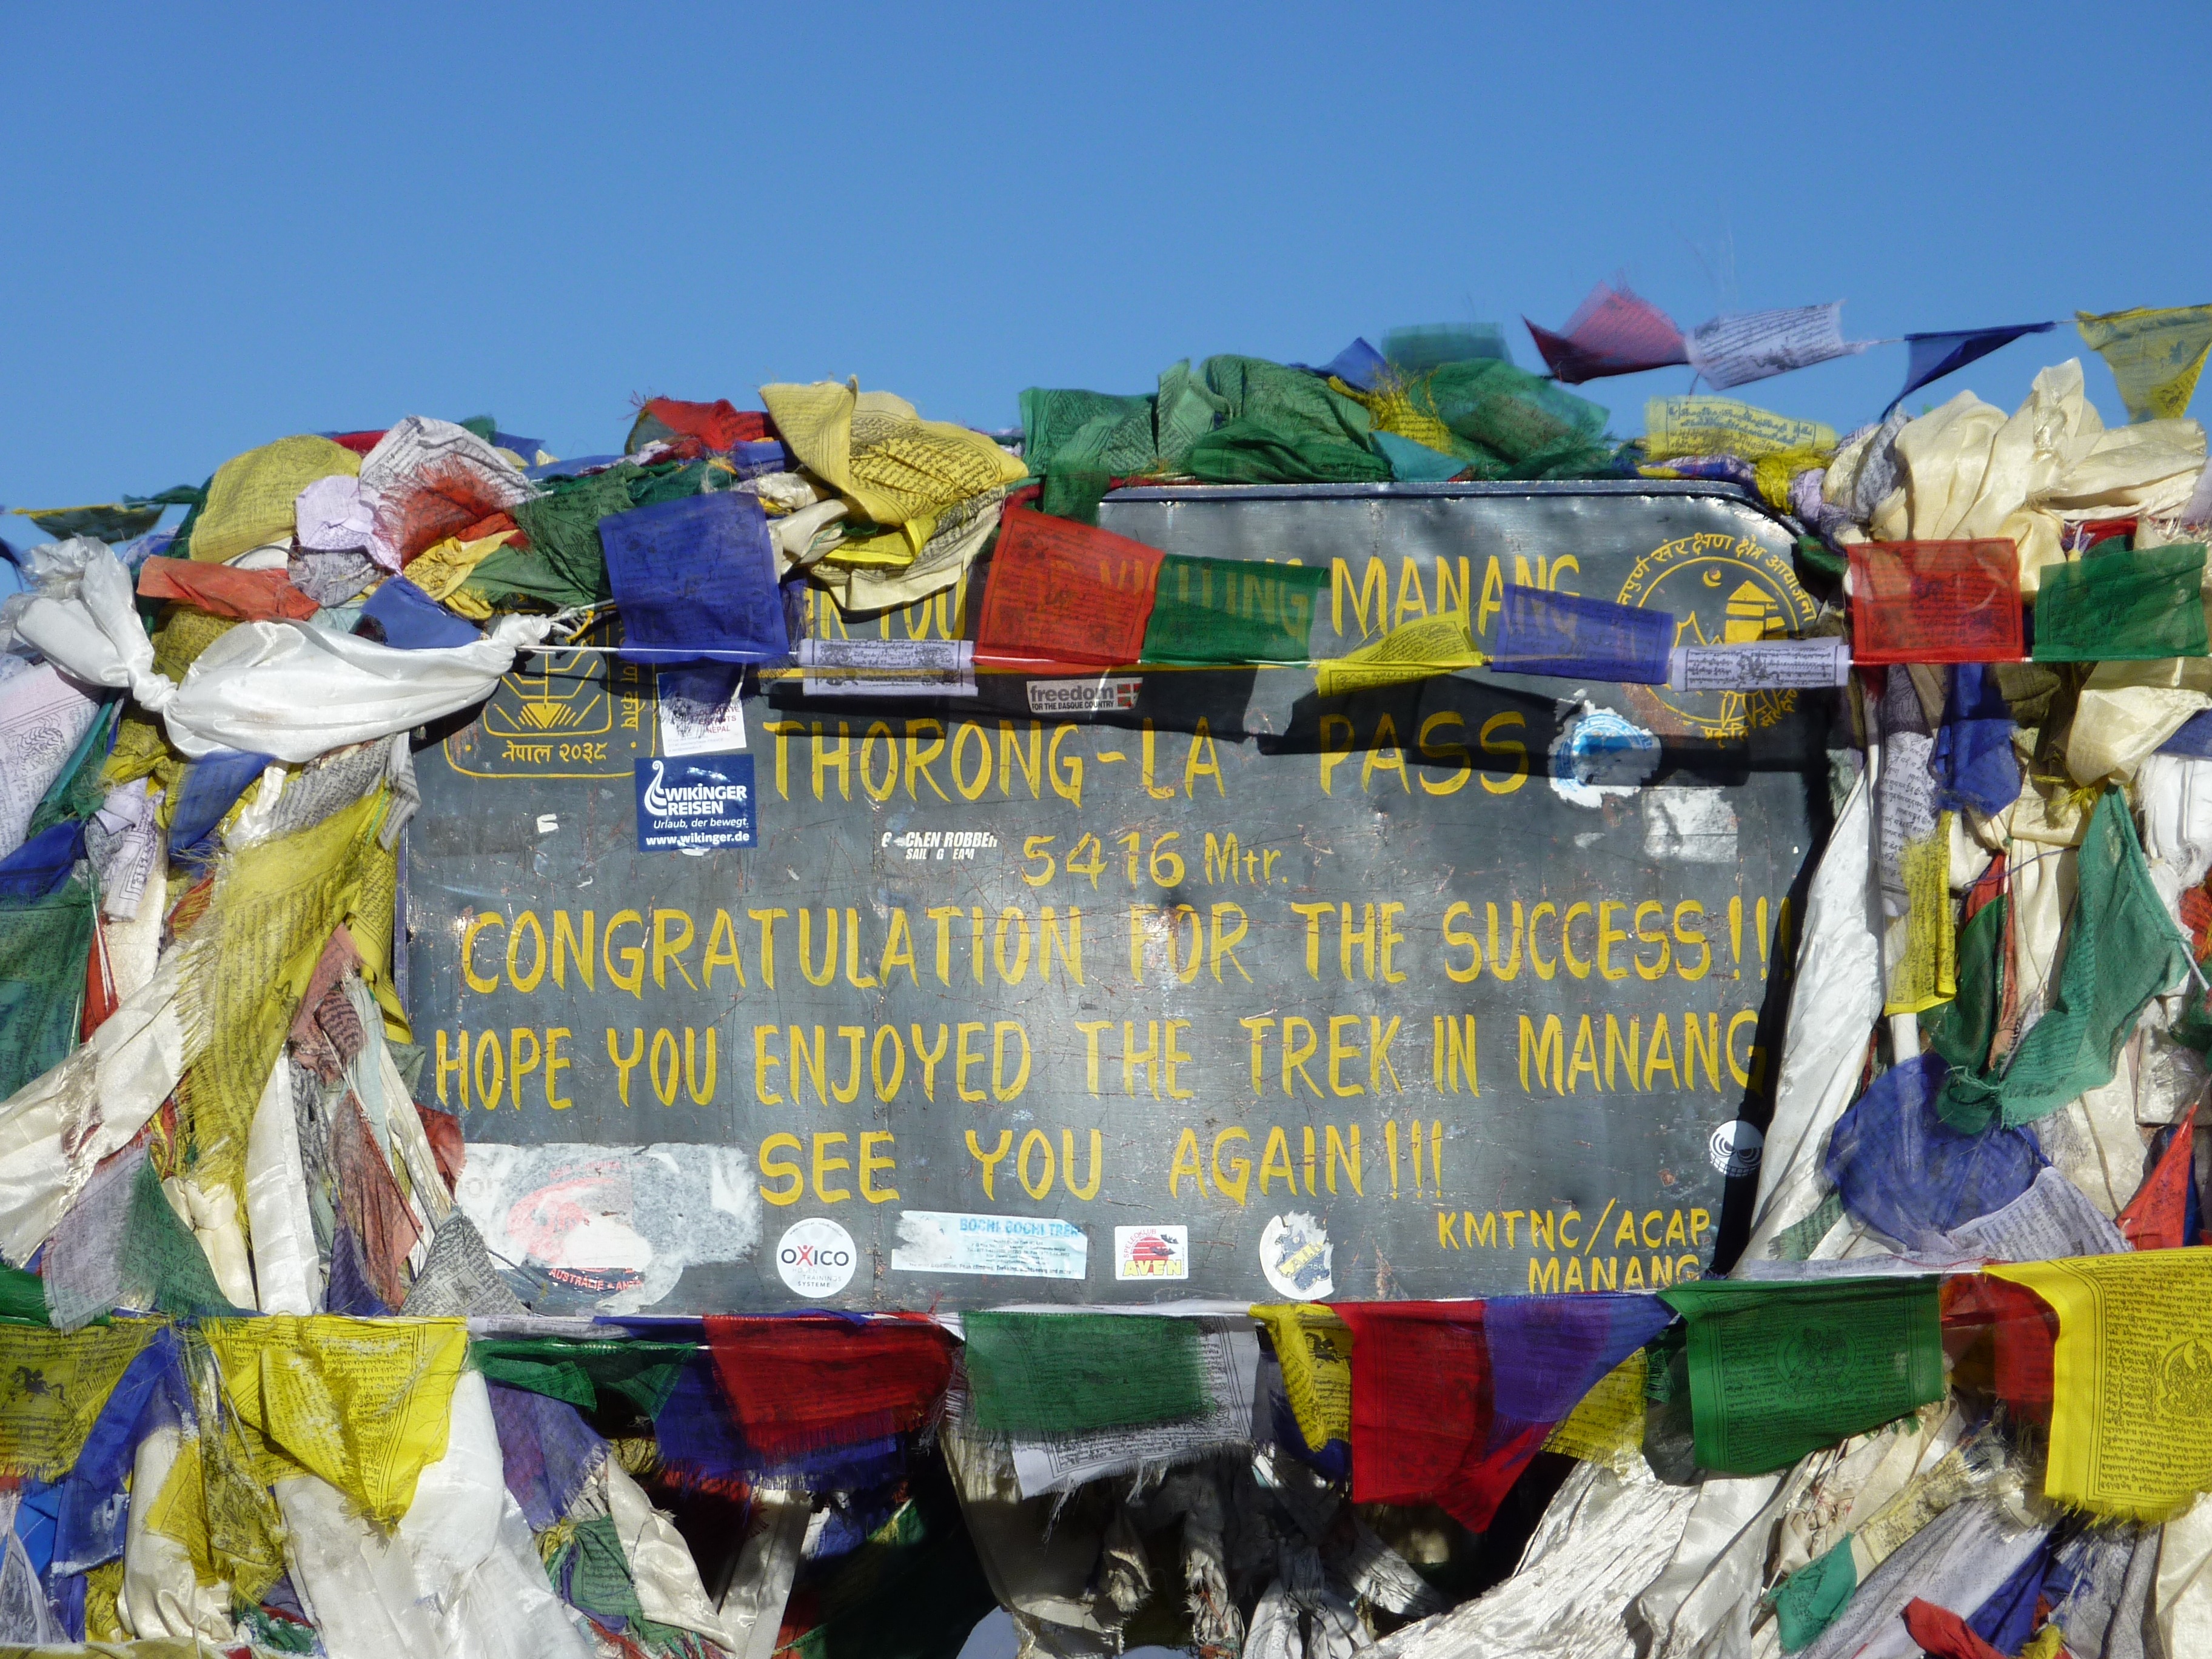
nepal, mountains, waste, pass, himalayas, annapurna, thorong la, thorong la pass